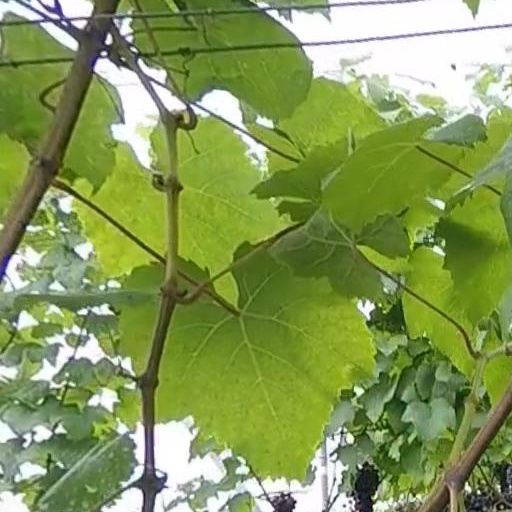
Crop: grape